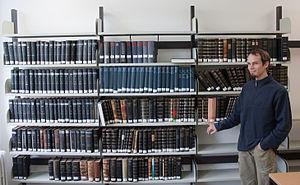
Une encyclopédie est un ouvrage de référence visant à synthétiser toutes les connaissances pour édifier le savoir et à en montrer l'organisation de façon à les rendre accessibles au public, dans un but d'éducation, d'information ou de soutien à la mémoire culturelle. Basé sur des autorités ou des sources valides et souvent complété par des exemples et des illustrations, ce genre d'ouvrage privilégie un style concis et favorise la consultation par des tables et des index. Le terme a pris son sens moderne avec l'Encyclopédie ou Dictionnaire raisonné des sciences, des arts et des métiers.